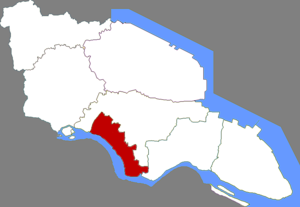
Le district de Chongchuan est une subdivision administrative de la province du Jiangsu en Chine. Il est placé sous la juridiction de la ville-préfecture de Nantong.